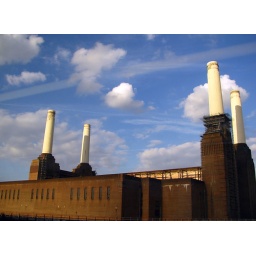
A really fantastic industrial building in Battersea. I pass this every time I take the train to Waterloo.